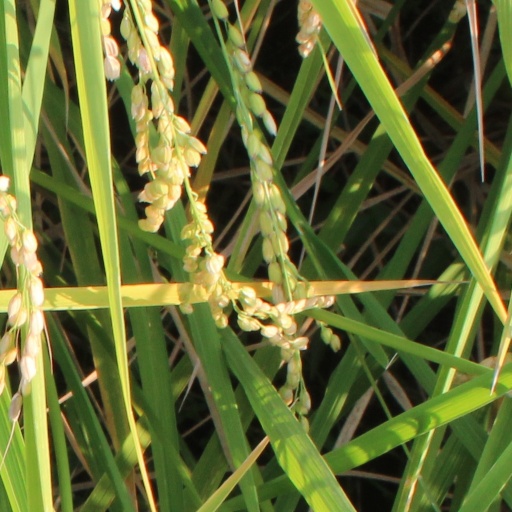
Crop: rice